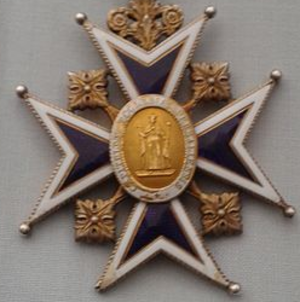
Agrandissement de la photo originale de la croix des chanoines de Versailles
Olivier Claude Philippe Marie Leborgne, né le 13 novembre 1963, est un prélat catholique français. Il est originaire du département des Yvelines, prêtre puis vicaire général du diocèse de Versailles et titulaire d'une licence canonique de théologie morale. Il est évêque d'Amiens depuis février 2014, succédant ainsi à Mᵍʳ Jean-Luc Bouilleret. Il est aussi le conseiller ecclésiastique de la Confédération nationale des associations familiales catholiques.